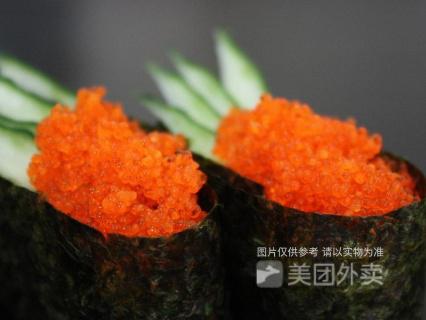
Label: Tobiko